Kupres

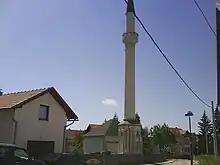
Mosque in the town center.

The town of Kupres has a Roman Catholic church in the parish of the Holy Family and the Ahmed Fazil Paša mosque. both the Roman Catholic church and mosque were destroyed by Serb forces after the Battle of Kupres in 1992.